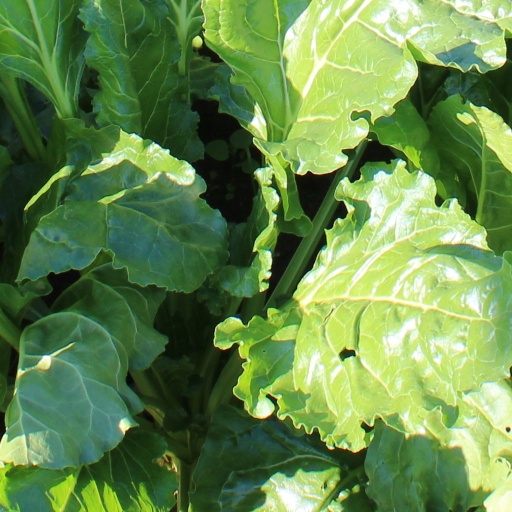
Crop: sugar beet